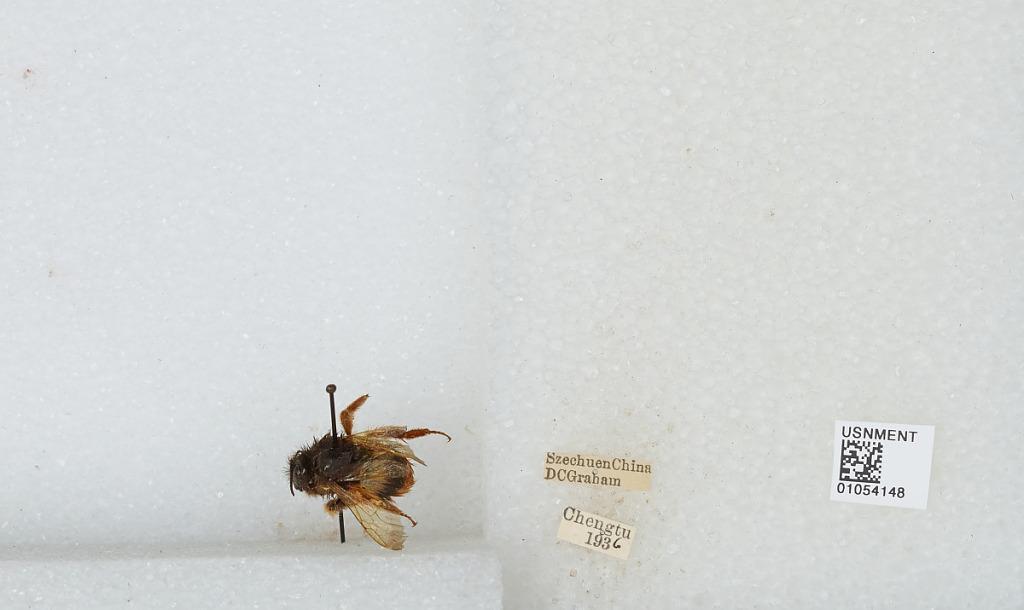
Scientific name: Bombus sp.
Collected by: D. Graham
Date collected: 1936--
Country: China
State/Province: Sichuan
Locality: Chengdu
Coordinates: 30.6586, 104.065